Lina Jonn

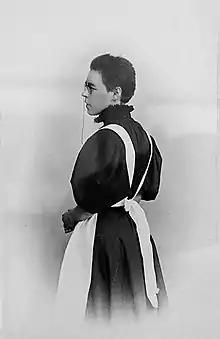
Lina Jonn

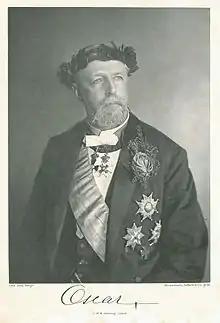
Photograph of King Oscar II of Sweden taken by Lina Jonn in 1893

Lina Jonn, birth name Carolina Johnsson (8 March 1861 – 25 December 1896), was a Swedish professional photographer.